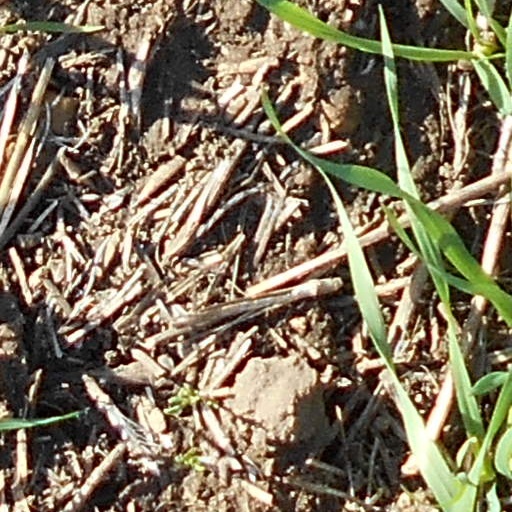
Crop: wheat